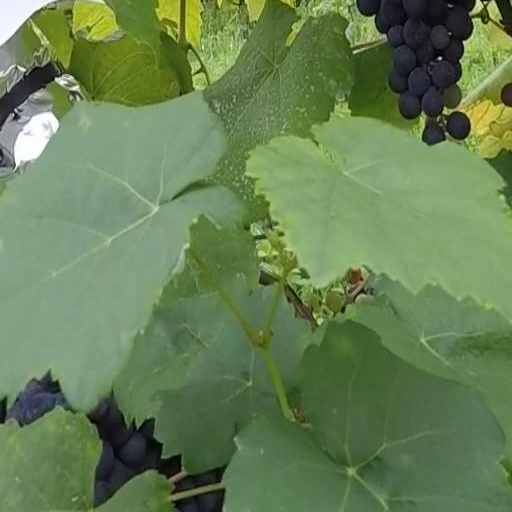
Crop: grape